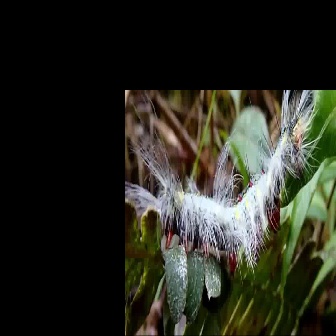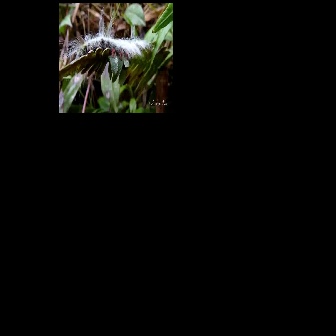
  Please identify the target specified by the bounding box [125,90,322,287] in the first image and locate it in the second image. Return the coordinates in [x_min,y_min,x_max,y_max] format.
Answer: [59,3,156,100]